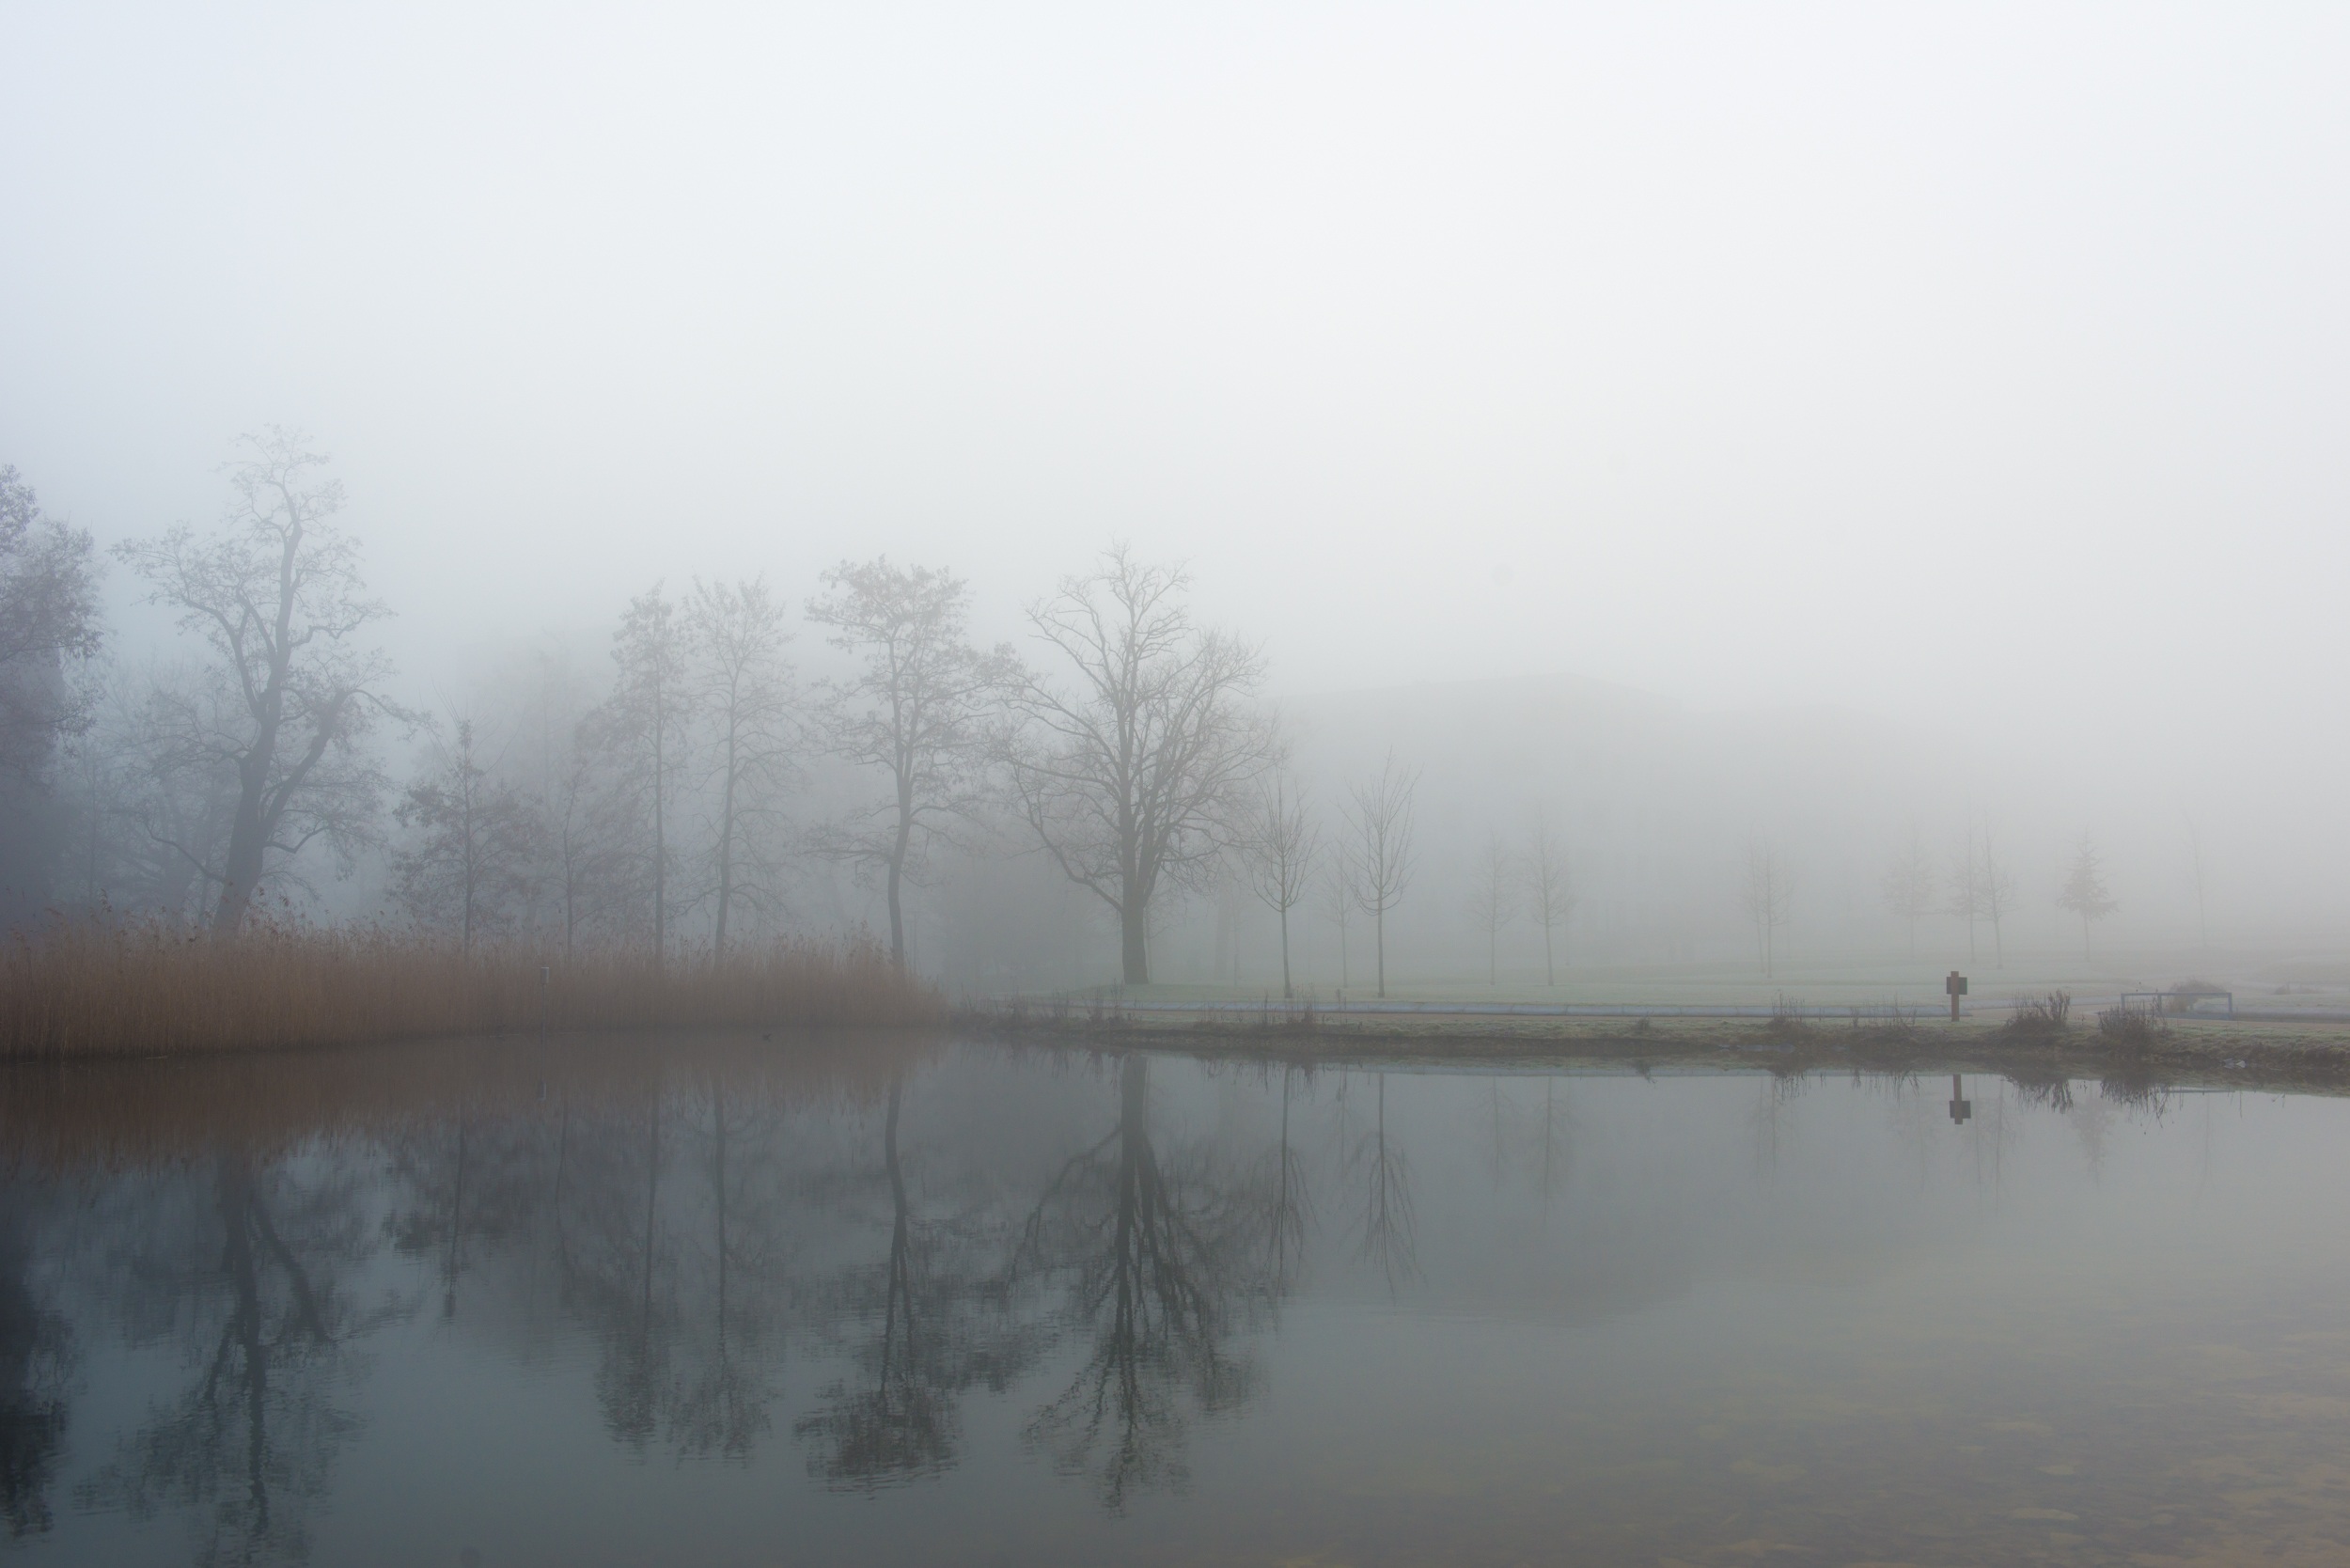
snow, winter, fog, mist, morning, lake, dawn, atmosphere, reflection, autumn, weather, haze, stuttgart, mirroring, freezing, atmospheric phenomenon, killesberg park